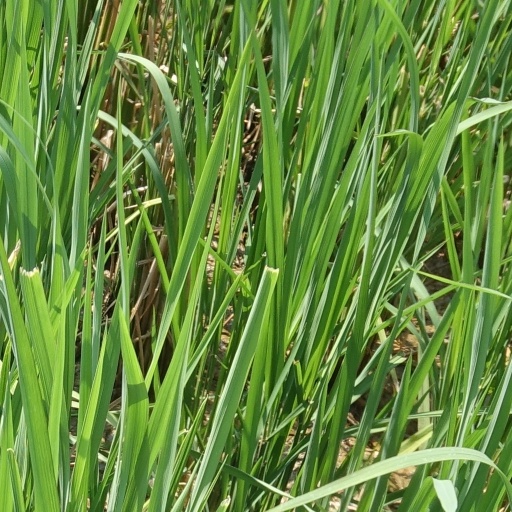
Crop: rice